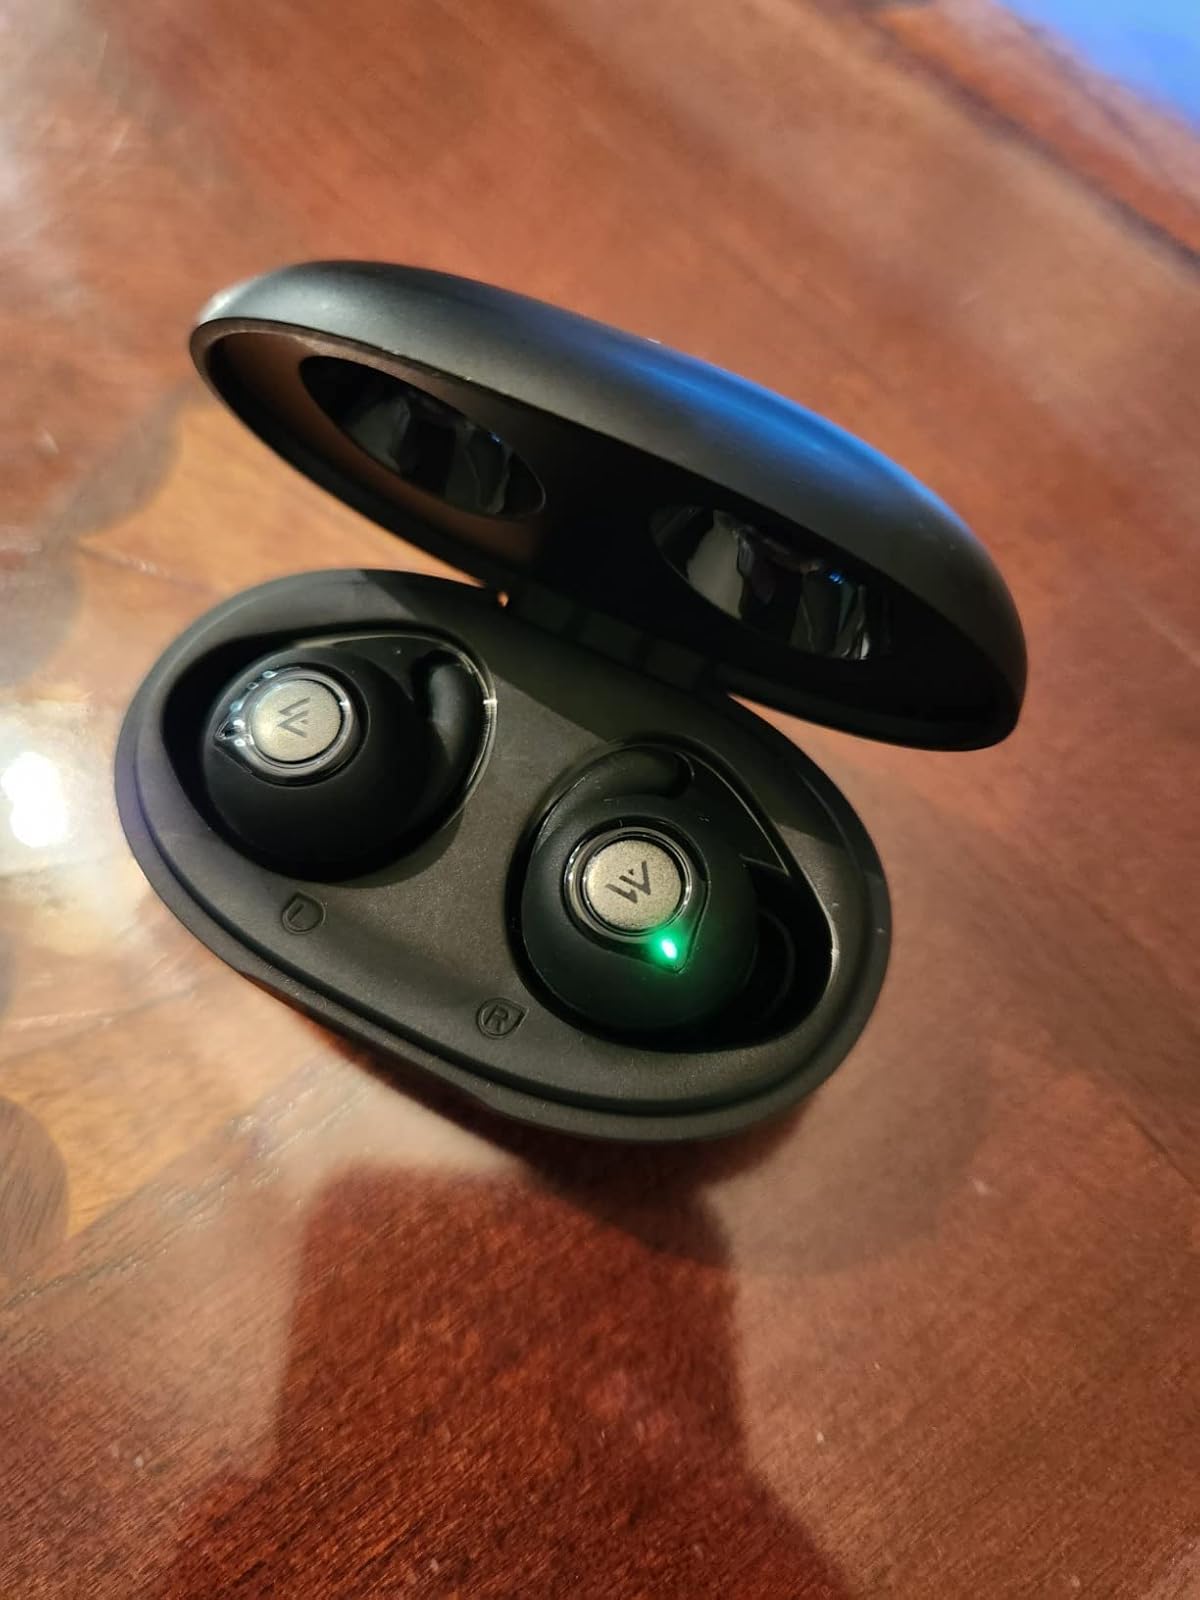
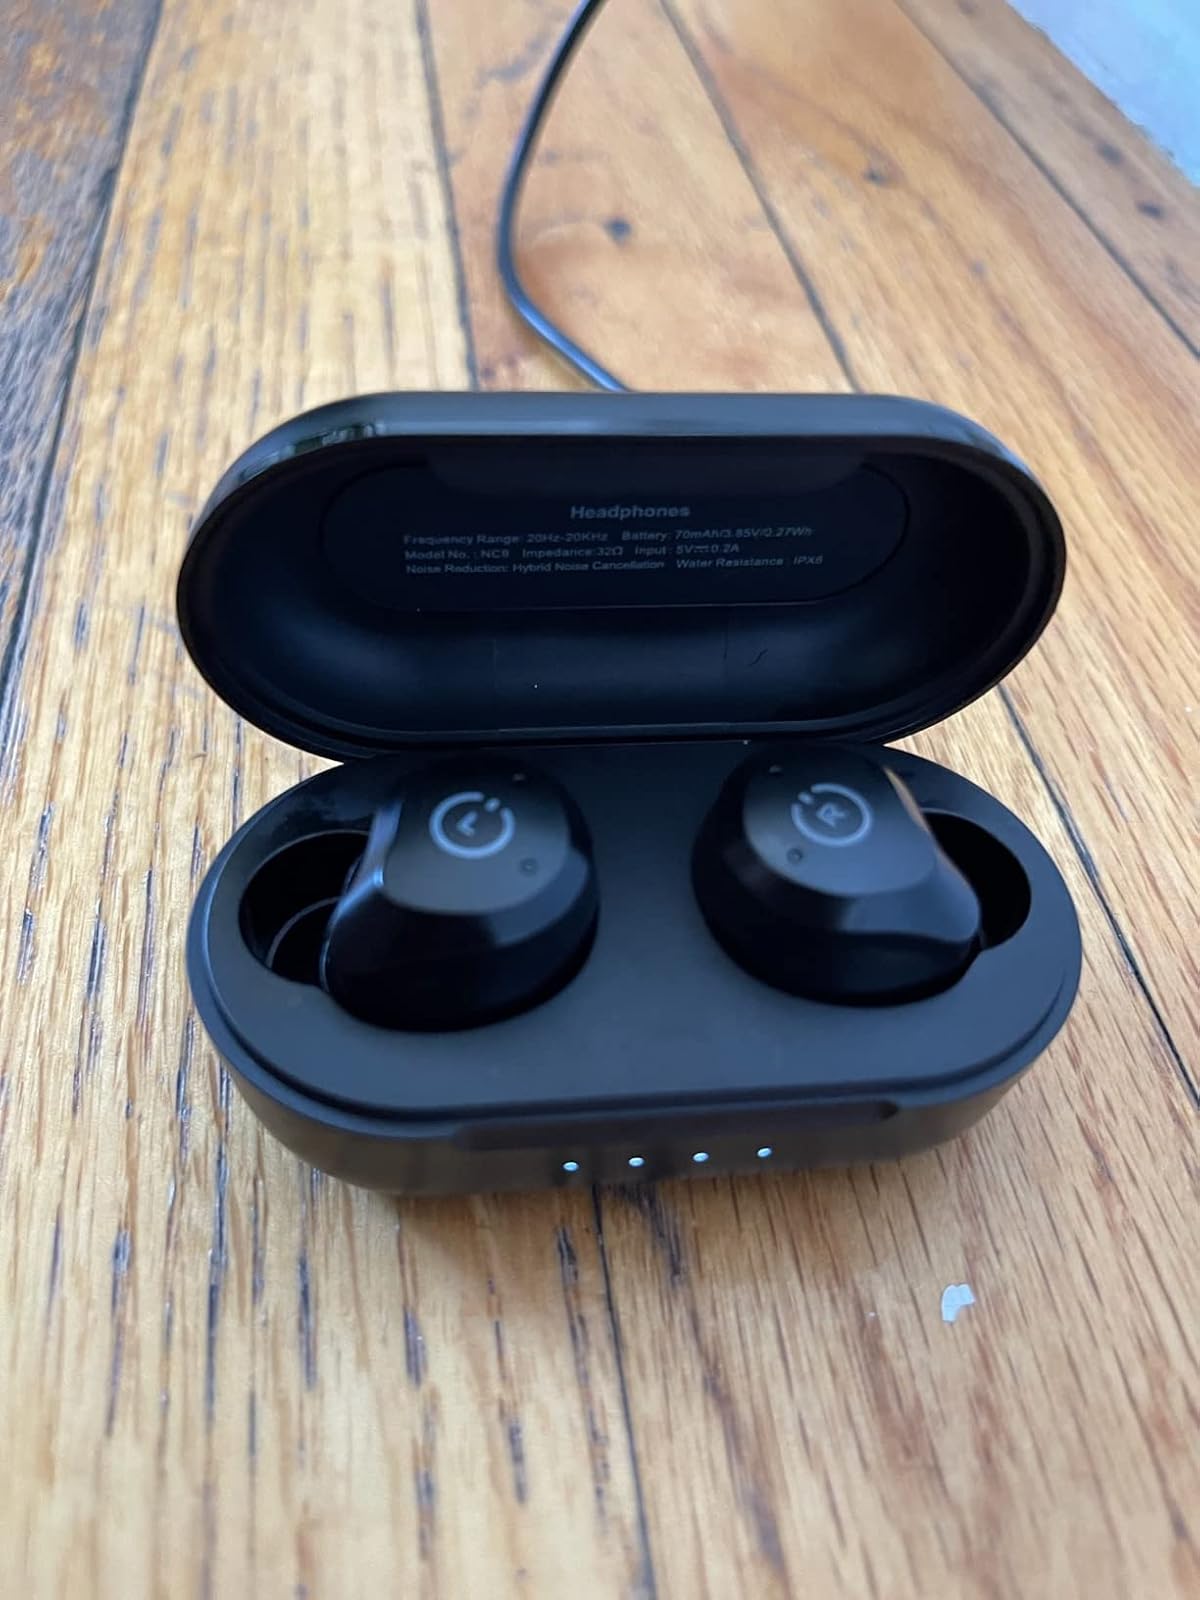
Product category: earbuds
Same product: no